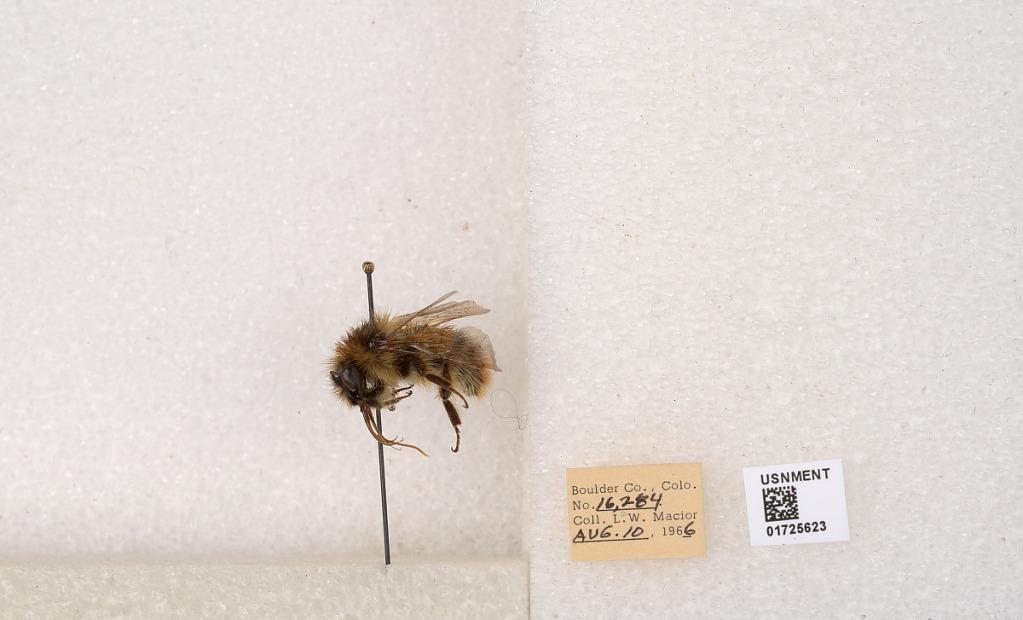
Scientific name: Bombus kirbyellus
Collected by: L. Macior
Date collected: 1966-8-10
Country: United States
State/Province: Colorado
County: Boulder
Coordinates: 40.0925, -105.358